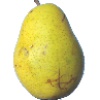
Label: pear_monster